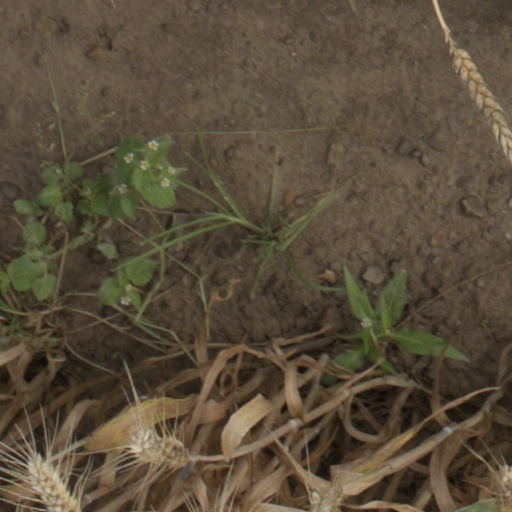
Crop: wheat